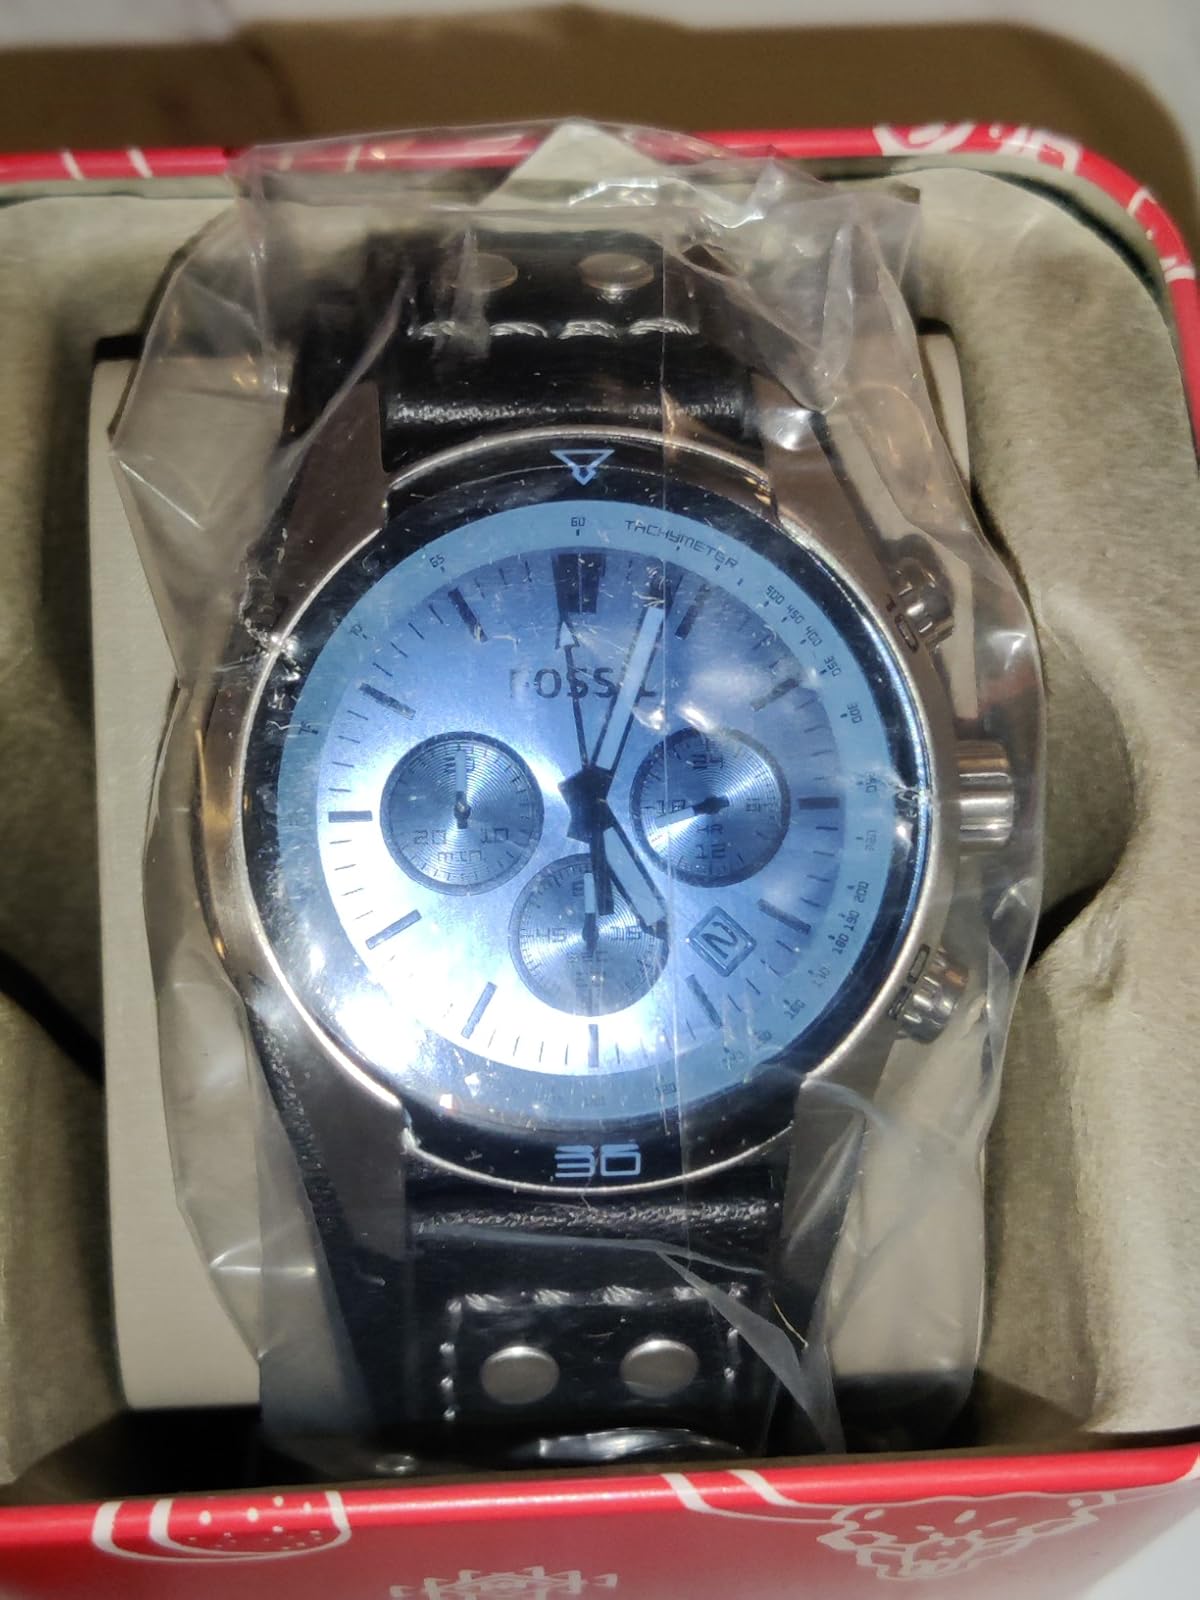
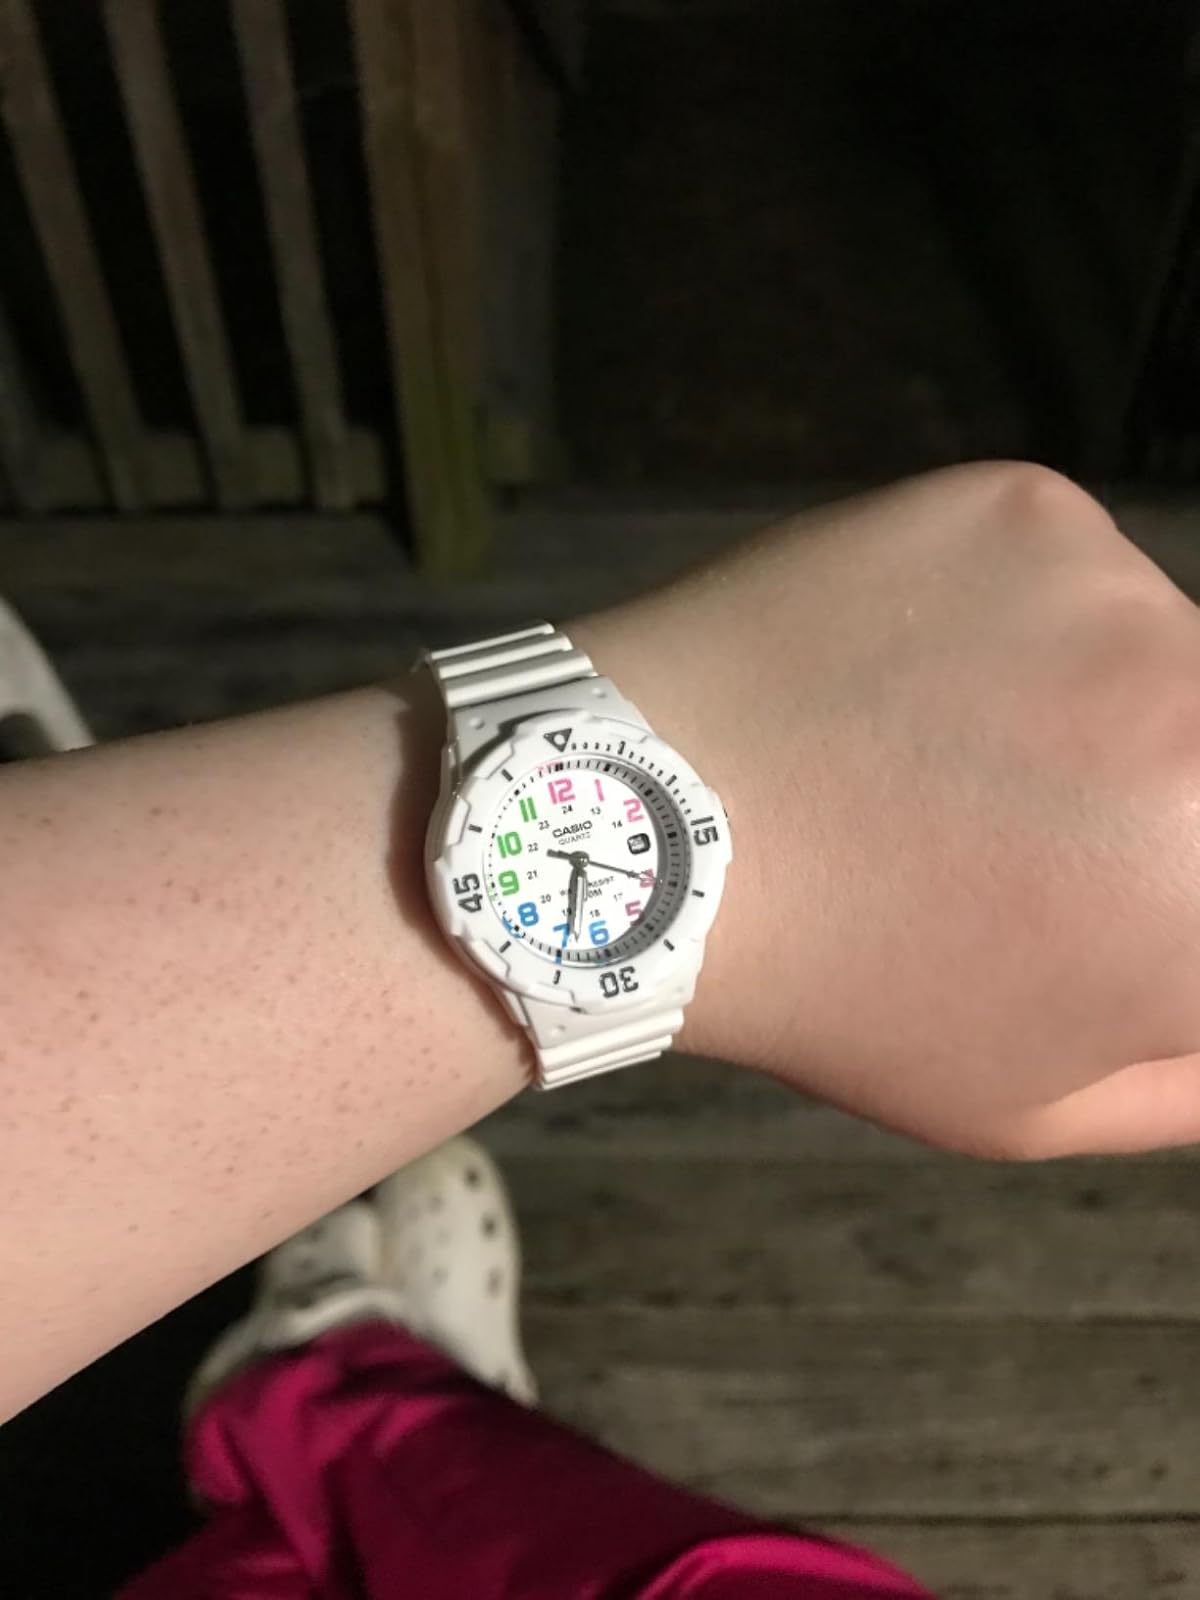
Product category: accessories_watch
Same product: no